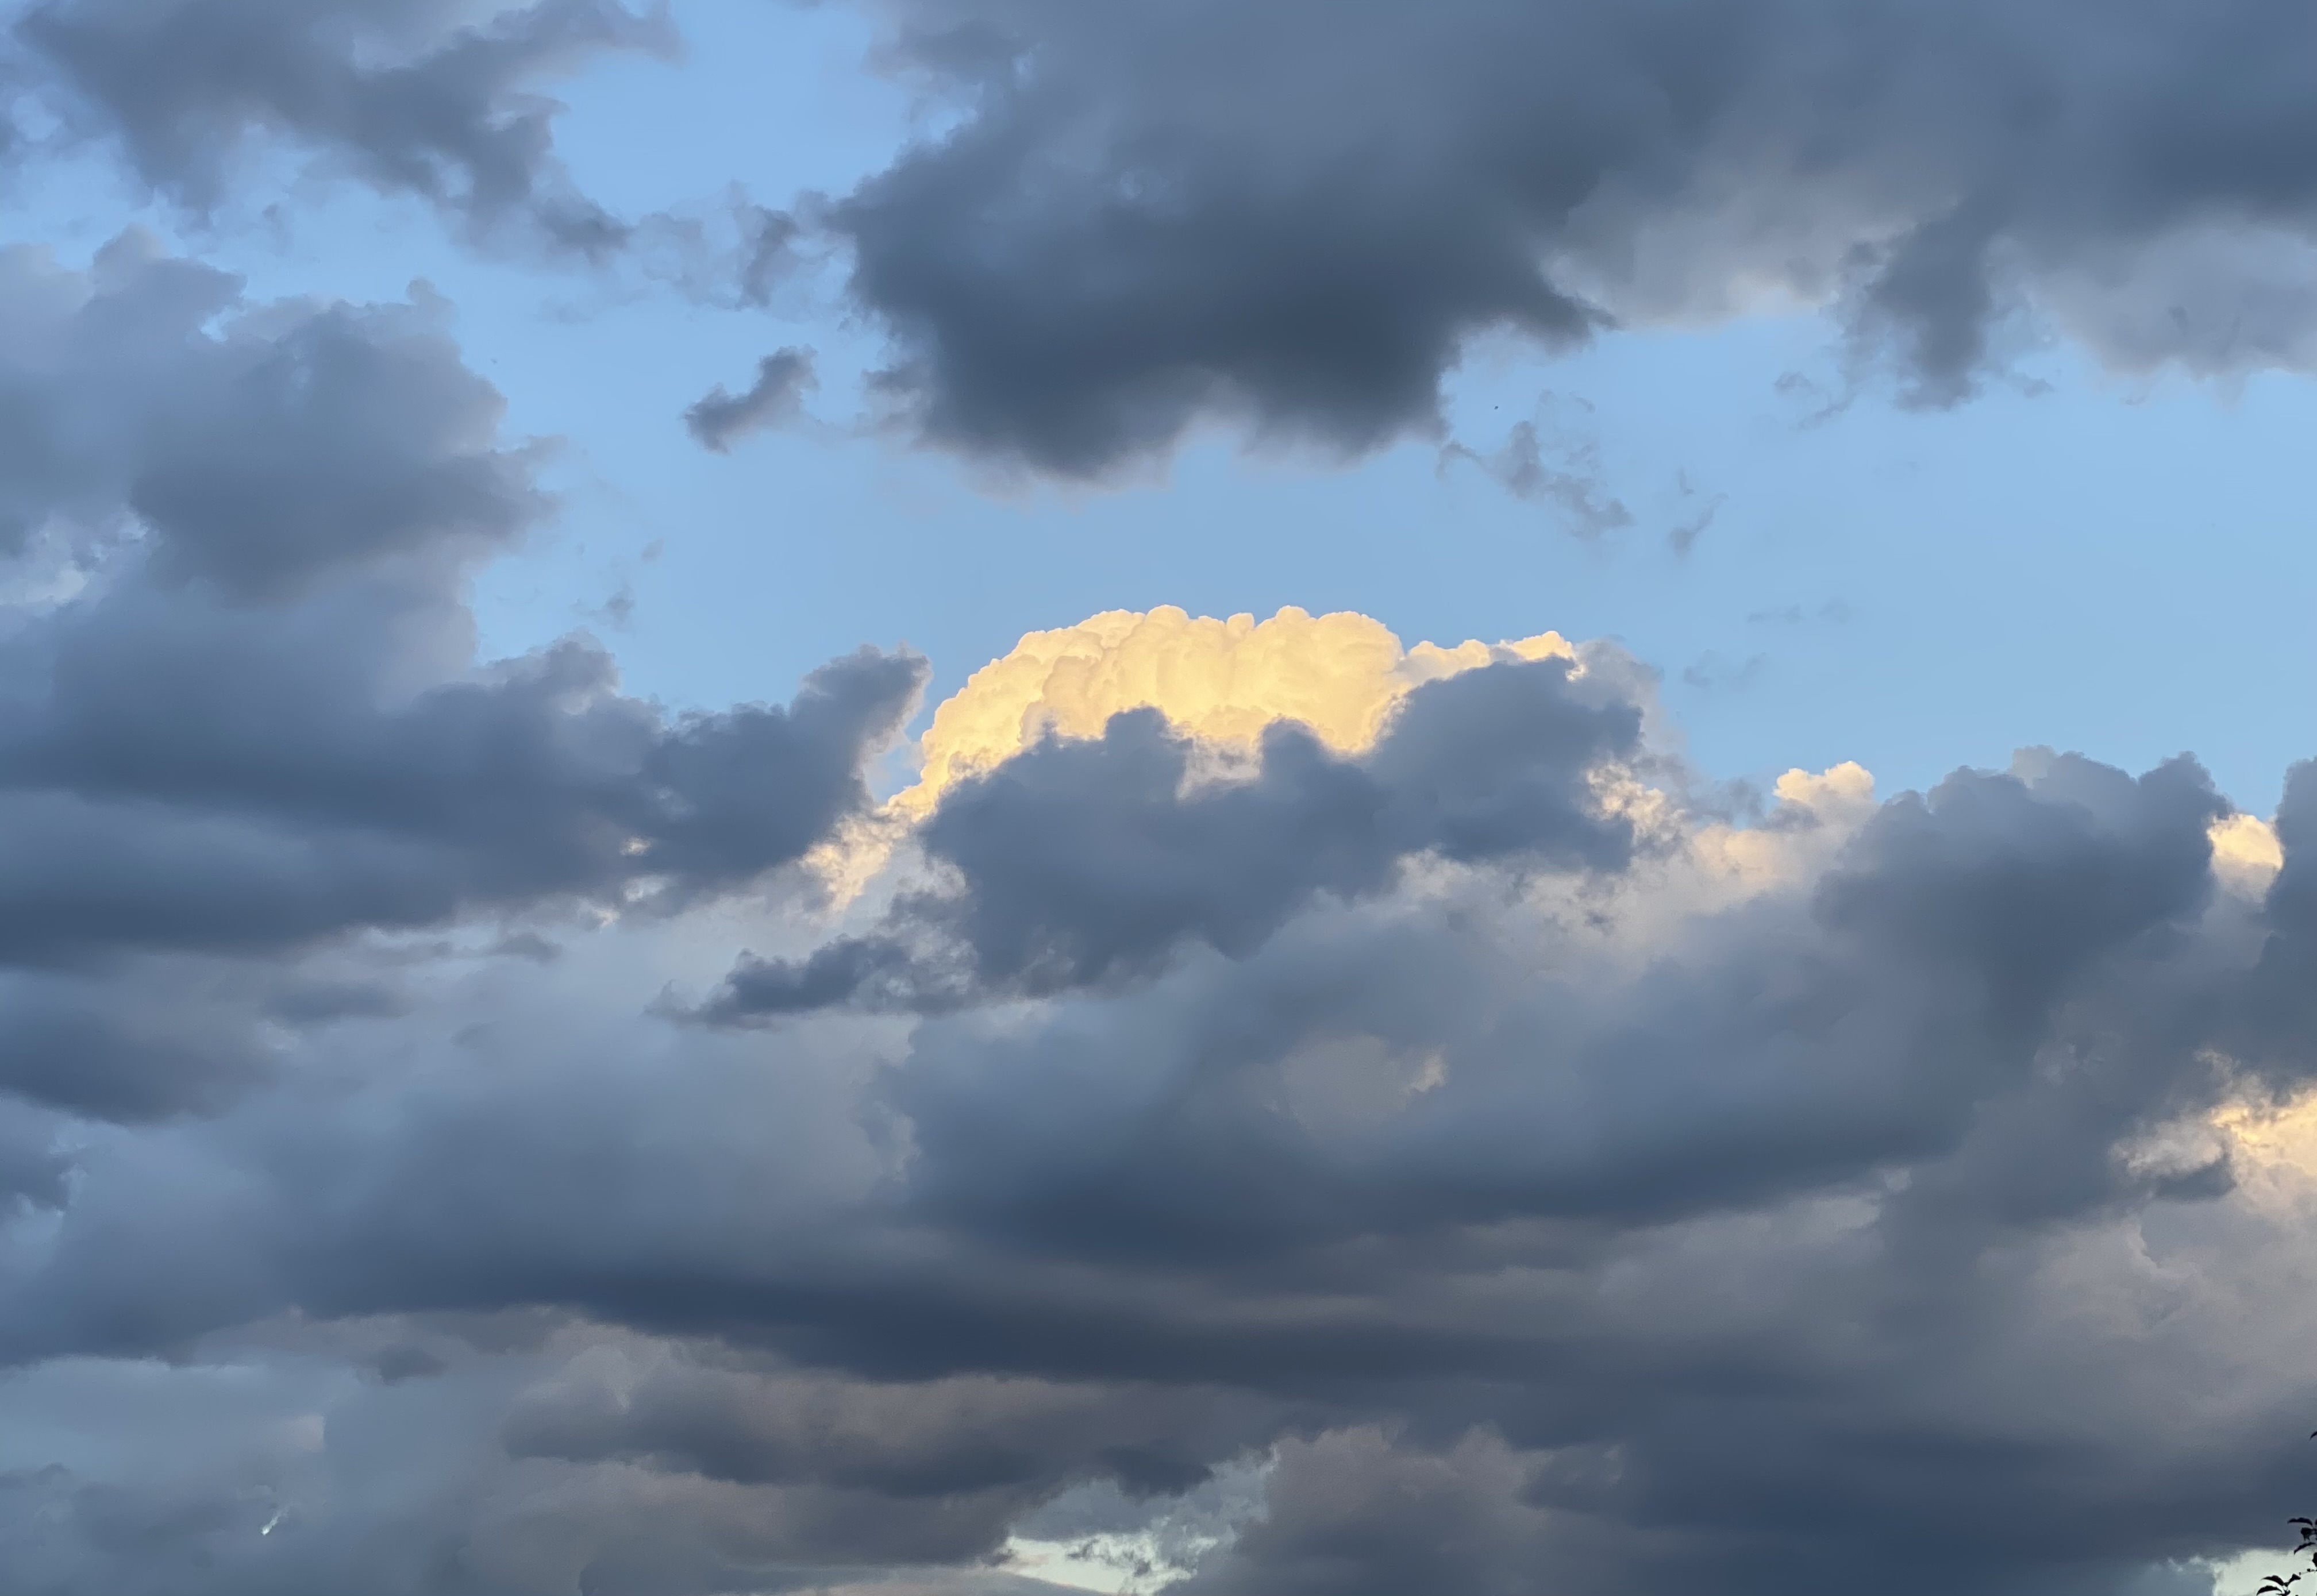
natural, cloud, sky, atmosphere, cumulus, tree, calm, natural landscape, landscape, electric blue, meteorological phenomenon, horizon, evening, dusk, temperature